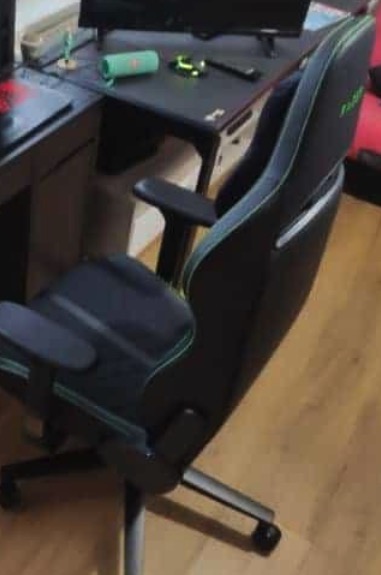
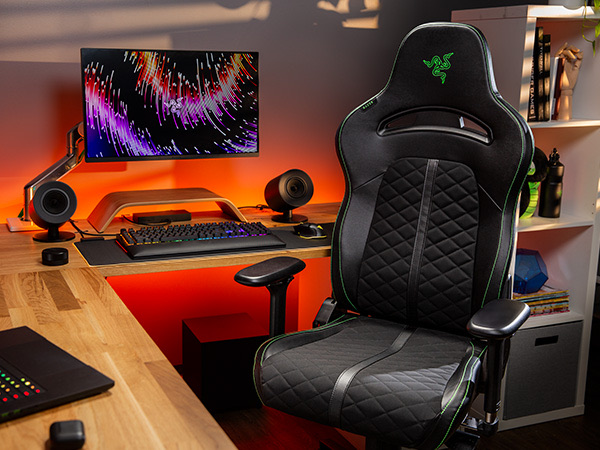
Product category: items_chair
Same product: no